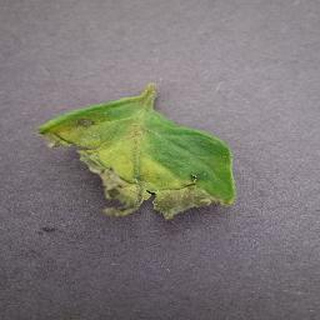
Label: tomato_late_blight